Juf Braaksel en de magische ring

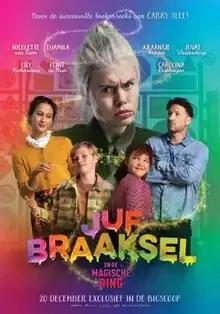
Film poster

Juf Braaksel en de magische ring is a 2023 Dutch children's film directed by Aram van de Rest. The film is based on the book of the same name by Carry Slee. The film won the Golden Film award after having sold 100,000 tickets. It was the first Golden Film award of 2024. In total, just over 240,000 tickets were sold in 2023 and 2024.